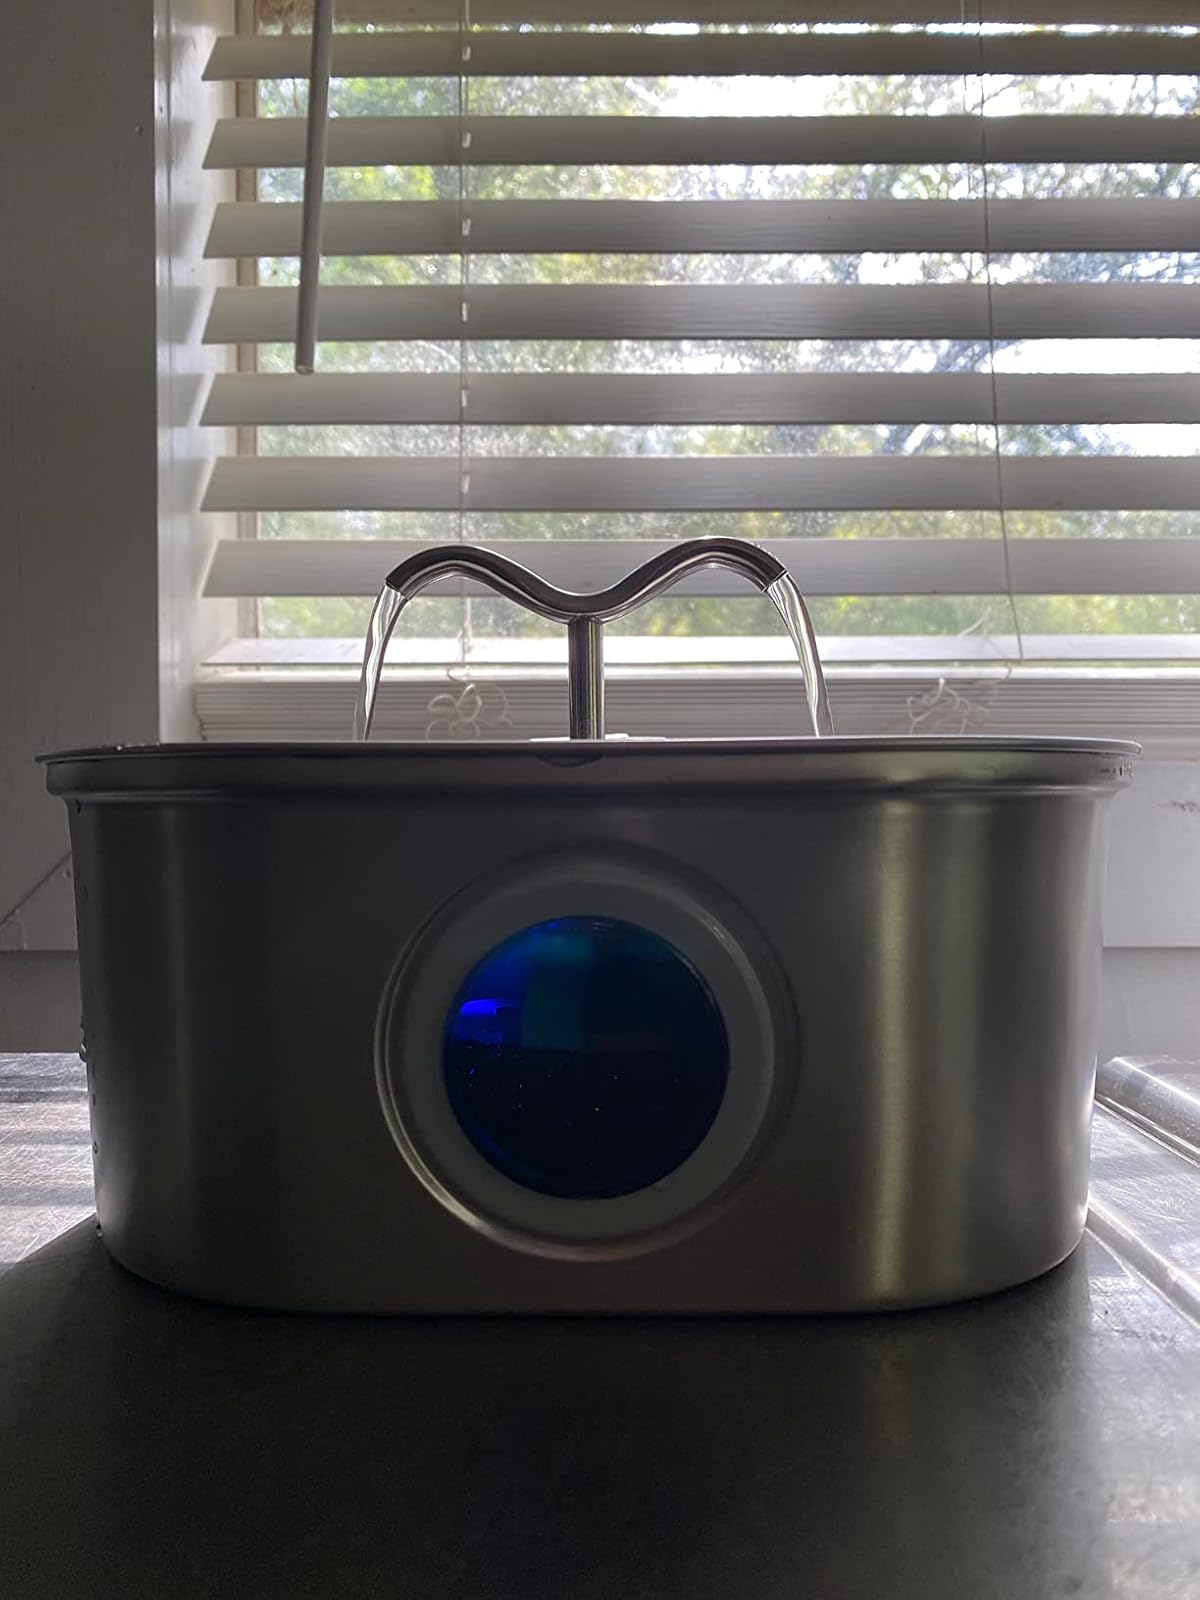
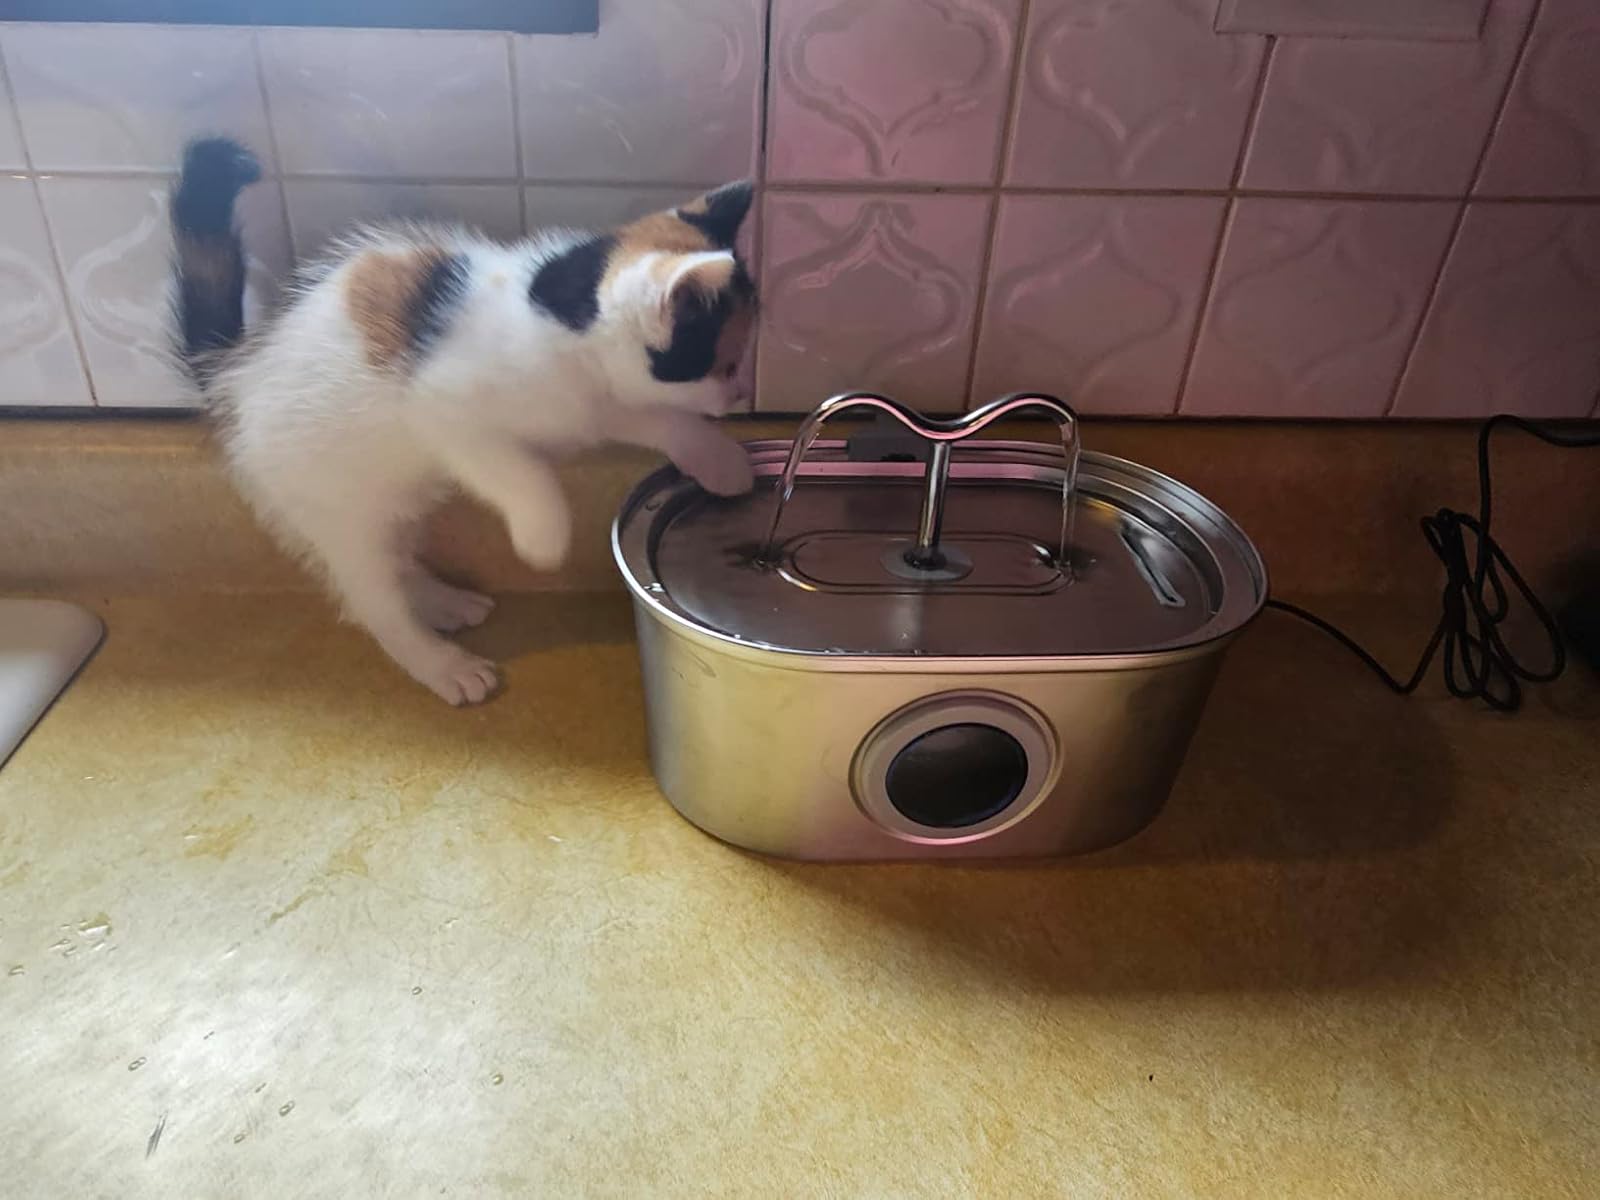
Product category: items_bowl
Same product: yes